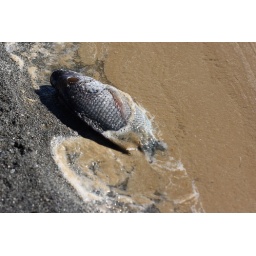
Dead fish in muddy water